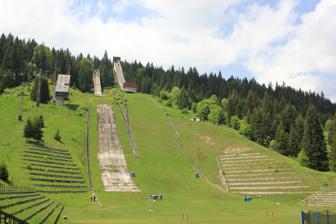
Building: Igman Olympic Jumps
Country: Bosnia and Herzegovina
Year built: 1982
Ski jumping hill on the mountain of Igman in Ilidža, Sarajevo Igman Olympic Jumps Malo Polje Igman Olympic Jumps in May 2018 Location Sarajevo Bosnia and Herzegovina Opened 1982 Size K–point K-90 K-112 Hill record Matti Nykänen (116.0 m in 1984) Primož Ulaga (95.0 m in 1983) Top events Olympics 1984 Igman Olympic Jumps , also known as Malo Polje , is a defunct ski jumping hill on the mountain of Igman in Ilidža , Sarajevo , Bosnia and Herzegovina . It consists of a large hill with a construction point (K-point) of 112 meters (367 ft) and a normal hill with a K-point of 90 meters (295 ft). Construction started in 1980 and the venue opened in 1982 to host ski jumping and Nordic combined at the 1984 Winter Olympics . The large hill event saw Finland's Matti Nykänen set the hill record of 116.0 meters (381 ft) in front of 90,000 spectators. No other International Ski Federation (FIS) sanctioned competitions have taken place at the hills. During the Siege of Sarajevo , the hills became a battleground and have since not been used. However, there are plans to rebuild the in-run , expand the large hill and build new spectator stands and visitor facilities. History The jumps during winter The Malo Polje area of Igman has traditionally been used for recreational cross-country skiing. During Sarajevo's Olympic bid , the two ski jumps were proposed as separate venues. However, after the games were awarded, the plans changed in favor of a single venue, which would allow better post-Olympic use. The area plan for the jumps were presented by the Organizing Committee's executive board on 30 April 1979 and was passed by Sarajevo City Council in September 1979. The design of the ski jump was approved by FIS on 18 October 1979. Work on auxiliary infrastructure started in mid-1979, including a new road from the city to Igman. Construction of the hill and judge's tower started on 1 July 1980 and was completed on 1 December 1982. Construction of the ski lift started on 1 October 1982 and was completed on 30 October 1983. The jumps were inaugurated in 1983. After the Olympics, Sarajevo experienced a boom in recreational skiing among locals, including ski jumping. During the Siege of Sarajevo , Igman became part of the buffer zone between the belligerents of the Bosnian government and the Army of Republika Srpska . The area around the ski jumping hill saw heavy fighting during the civil war and was also used for executions by the Army of the Republic of Bosnia and Herzegovina (ARBiH). Since, the structures have been littered with bullet holes. With the war, the hills were no longer able to be used. In 2010, the Olympic legacy company ZOI'84, which owns the hills, launched plans to renovate the venue. Estimated to cost between €7 million and €10 million, the in-runs would have been completely rebuilt, as they are in too poor condition to be renovated. The large hill would be expanded to give a K-point of 120 meters (390 ft). Designs have been made by Austrian architect firm Hofrichter-Ritter and financing is planned through European Union or Austrian grants. The project includes natural stands on the sides of the landing slope and a combination of permanent and temporary stands around the out-run. At a later date, part of stands could be covered with a roof. A panorama restaurant has been proposed for the top of the in-runs. The new venue was scheduled to open in 2013; however, no work was done and the site is mostly derelict. Facilities During the Siege of Sarajevo , the Olympic podium was used as a site for executions and was filled with bullet holes. It has since been repaired The large hill has a construction point (K-point) of 112 meters (367 ft) and the normal hill of 90 meters (295 ft). During the Olympics, 45,000 people attended the normal hill event while 90,000 spectated the large hill event. The large hill record jump of 116.0 meters (381 ft) was set by Matti Nykänen during the Olympics. The normal hill record of 95.0 meters (312 ft) was set by Yugoslavia's Primož Ulaga in 1983. Events Men Date Size Competition Winner Second Third 12 February 1984 K-90 OG / WC Jens Weißflog Matti Nykänen Jari Puikkonen 18 February 1984 K-112 OG / WC Matti Nykänen Jens Weißflog Pavel Ploc The only FIS-sanctioned event to take place at Igman was ski jumping and Nordic combined at the 1984 Winter Olympics . The ski jumping competitions doubled as a part of the FIS Ski Jumping World Cup . The normal hill event was won by East Germany's Jens Weißflog ahead of Nykänen. The two reversed top places in the large hill event . The Nordic combined event was won by Norway's Tom Sandberg ahead of Finland's Jouko Karjalainen and Jukka Ylipulli . Igman was included in the Sarajevo bid for the 2010 Winter Olympics . Despite Sarajevo being the only previous host city to bid, it was largely regarded as the weakest bid, primarily due to its lack of infrastructure after the war. References Bibliography Clancy, Tim (2007). Bosnia and Herzegovina . Bucks: Bradt. ISBN 978-1-84162-161-6 . Organising Committee of the XIV Winter Olympics 1984 at Sarajevo (OCXIVOWG). "Sarajevo '84" (PDF) . {{ cite web }} :  CS1 maint: numeric names: authors list ( link ) Notes